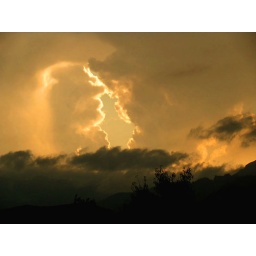
the window in the sky